Jean Jacques Raimond Jr.

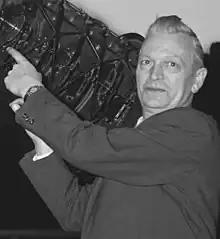
Jean Jacques Raimond, 1959

Raimond was the son of Jean Jacques Raimond Sr., furniture maker in The Hague, and Tetje van der Werf. He studied astronomy at the universities of Leiden and Groningen. He obtained his PhD at the latter as a student of Jacobus Kapteyn, defending the dissertation "The Coefficient of Differential Galactic Absorption".